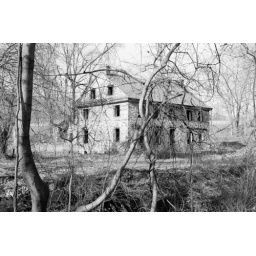
This is an empty stone house in Upper Bucks County, located on Stouts Valley Road in Durham Township.